Charlotte Pierce

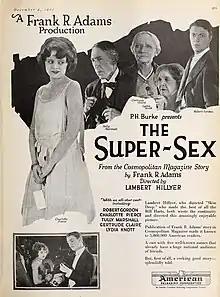
Advertisement for "The Super-Sex" (1922), starring Charlotte Pierce.

Pierce was a dancer and dance teacher as a young woman. She was helped into movies by actress Cathrine Curtis and by screenwriter Elinor Glyn.